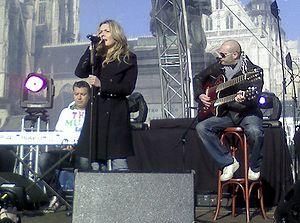
Sylver est un groupe de dance belge plus particulièrement connu par son titre Turn the Tide.